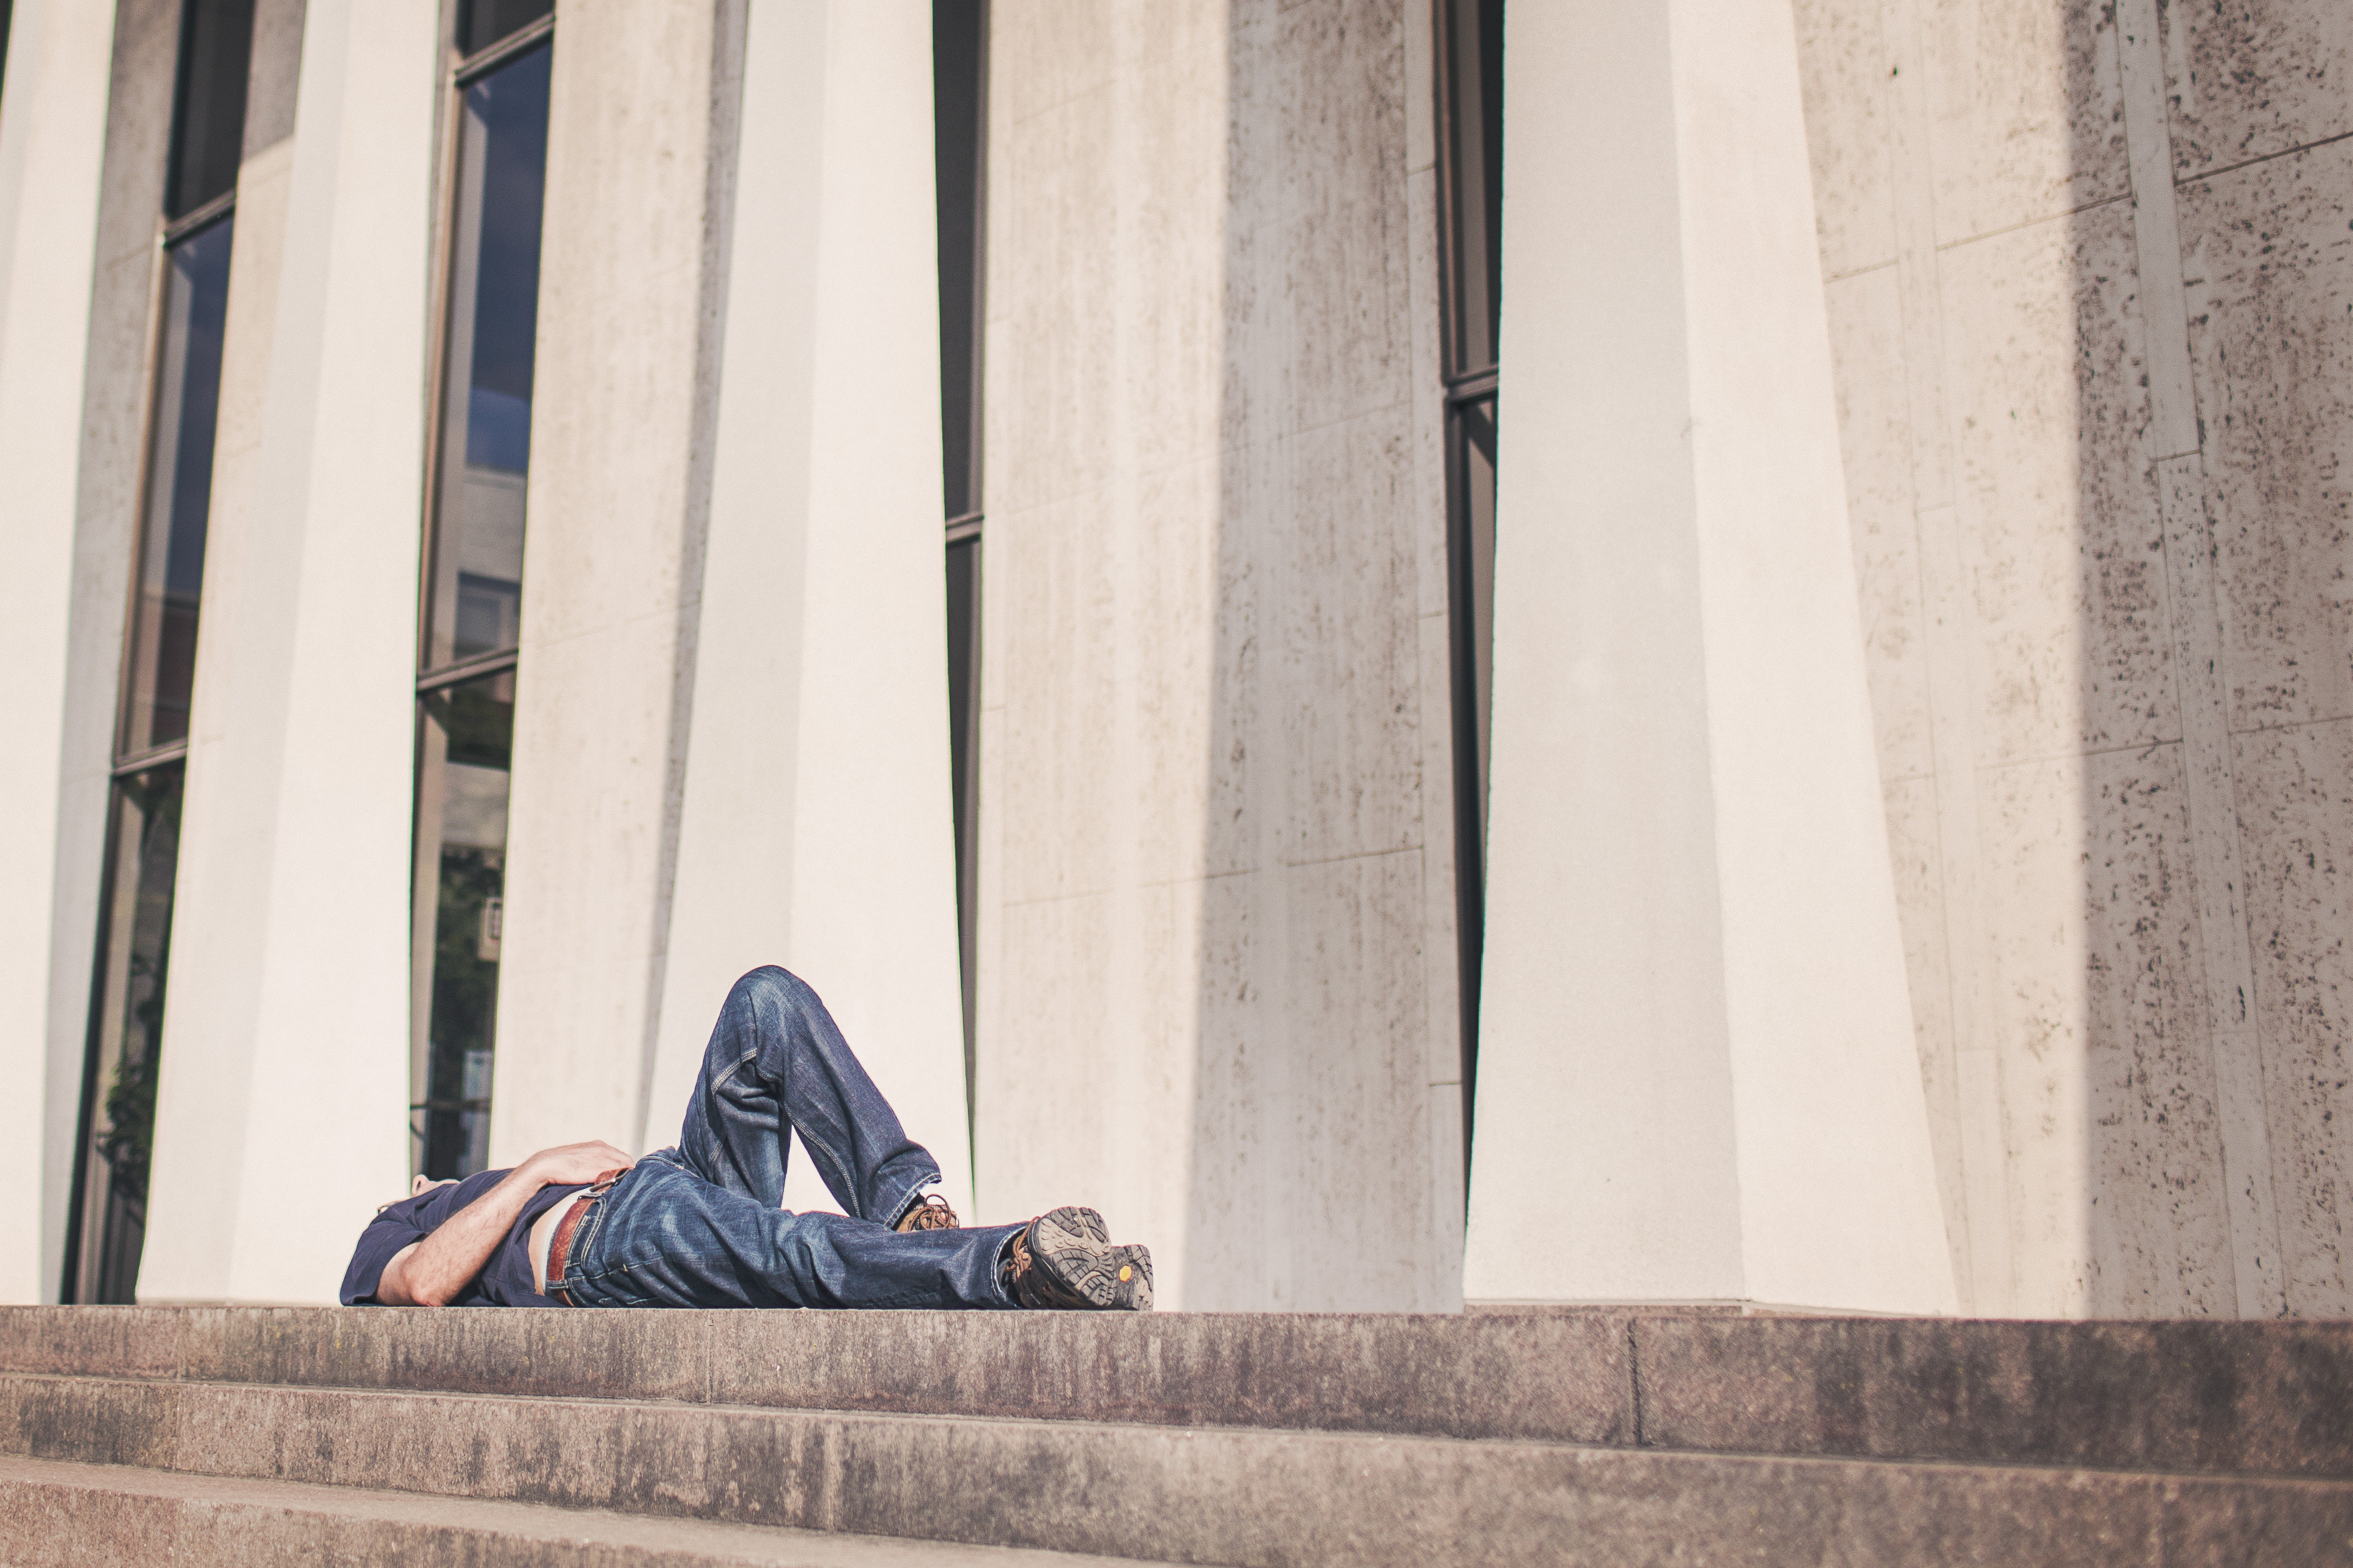
man, person, architecture, wood, house, window, wall, steps, color, facade, blue, rest, interior design, relaxing, lazy, relaxation, photograph, daydreaming, chilling, tired, shape, lying, burnout